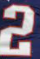
Number: 2